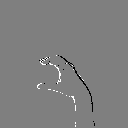
ASL letter: c